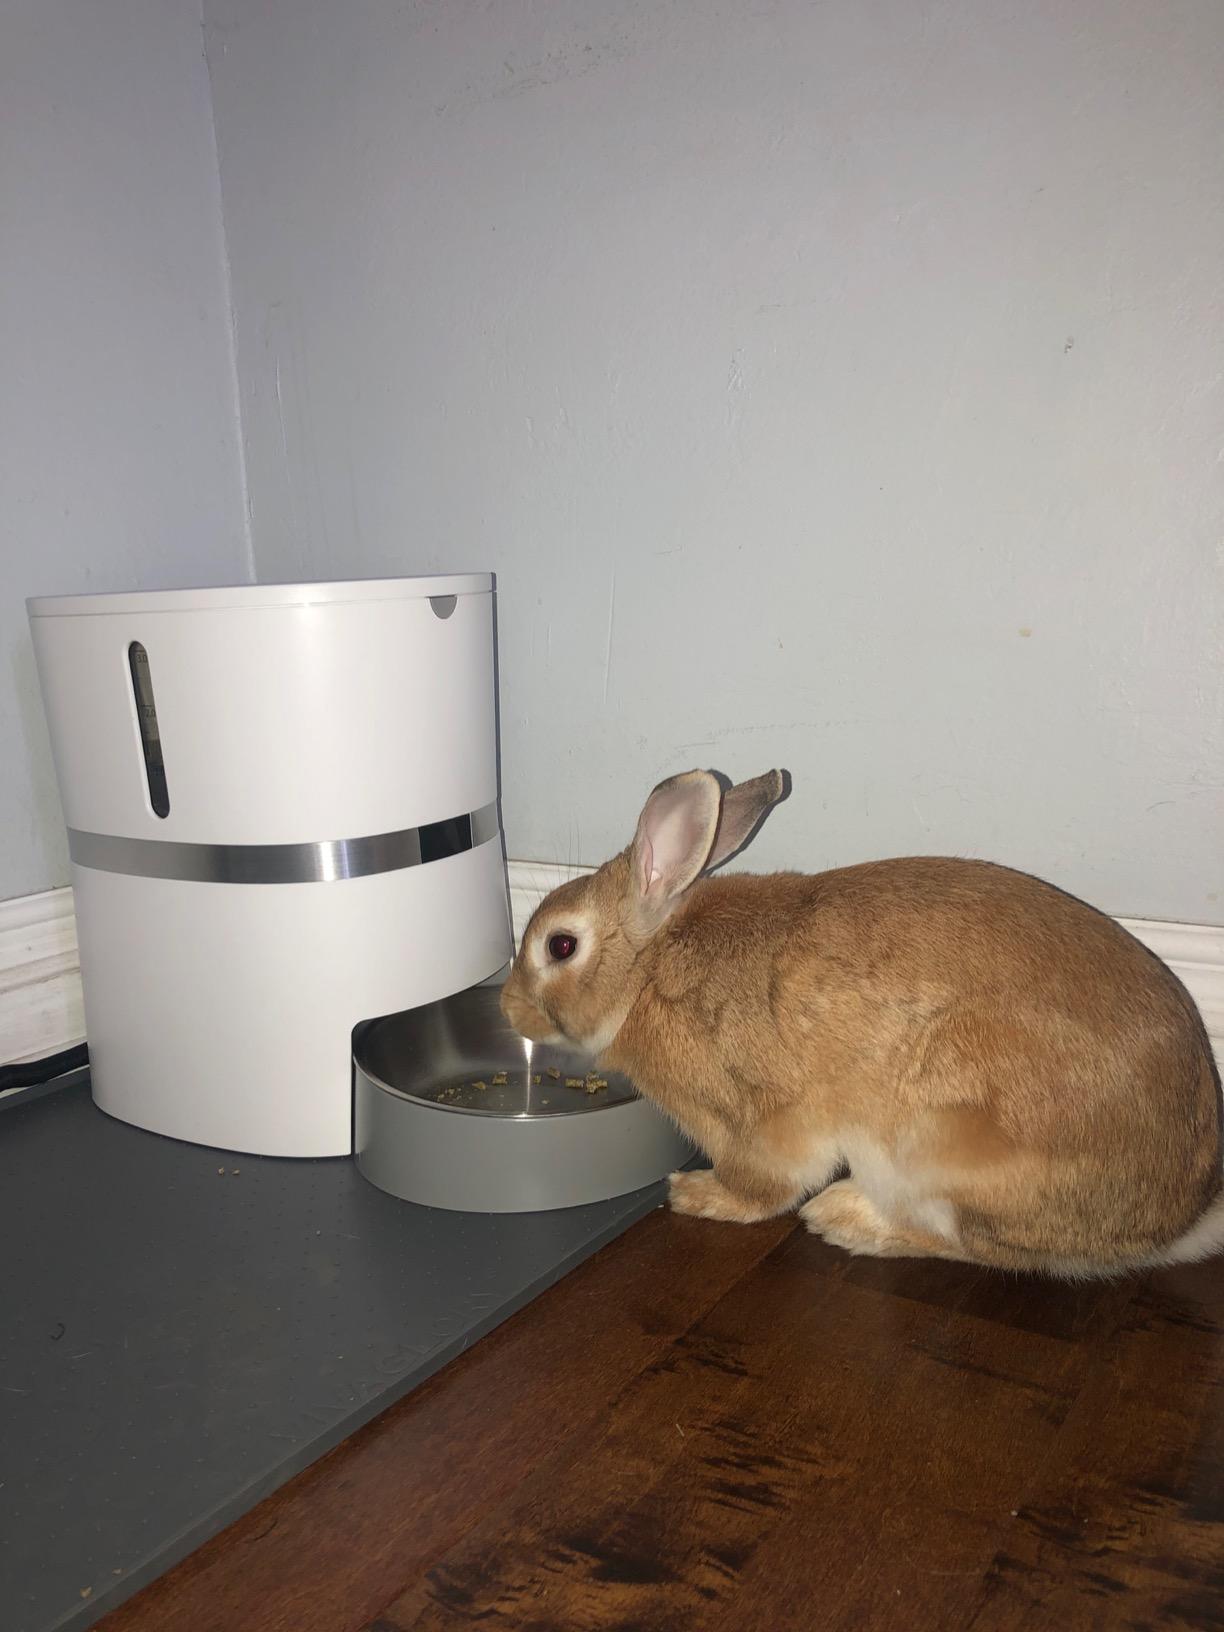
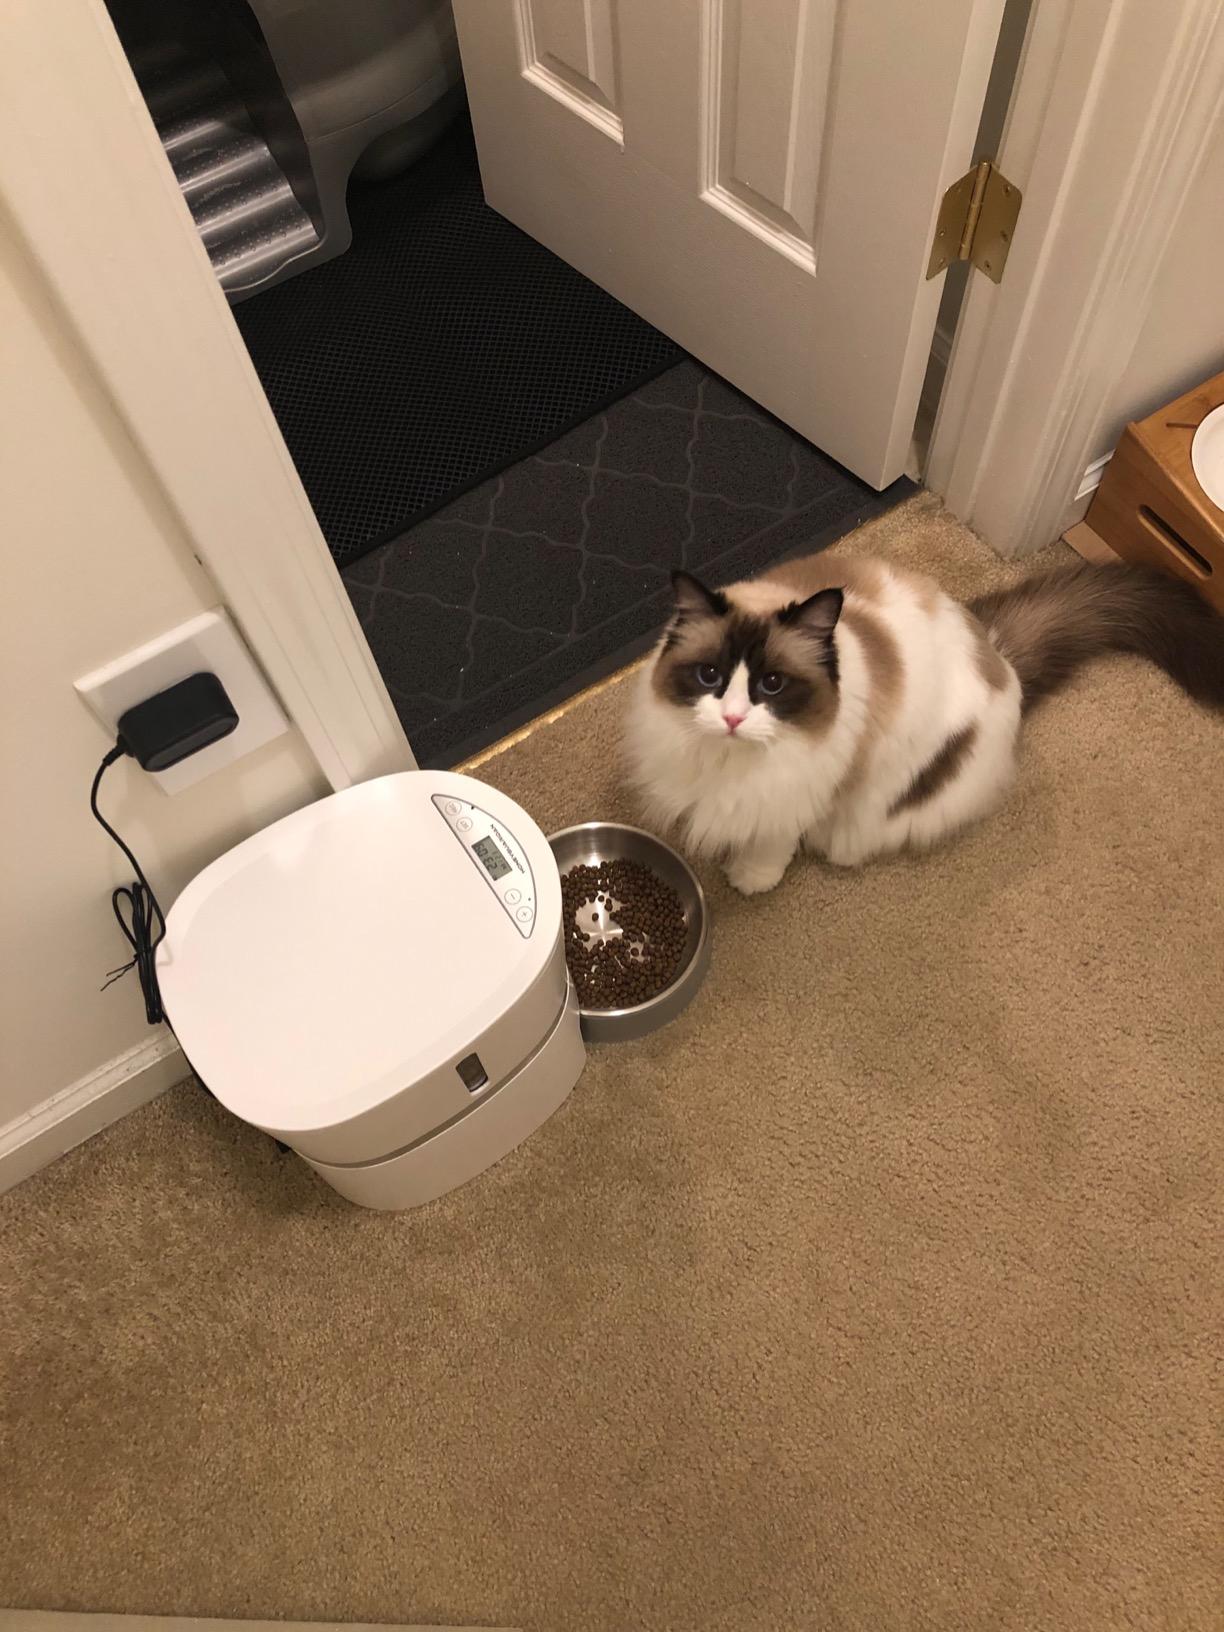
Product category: items_feeder
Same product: yes